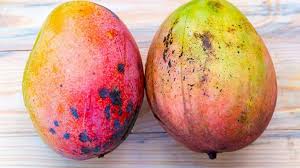
Label: Mango